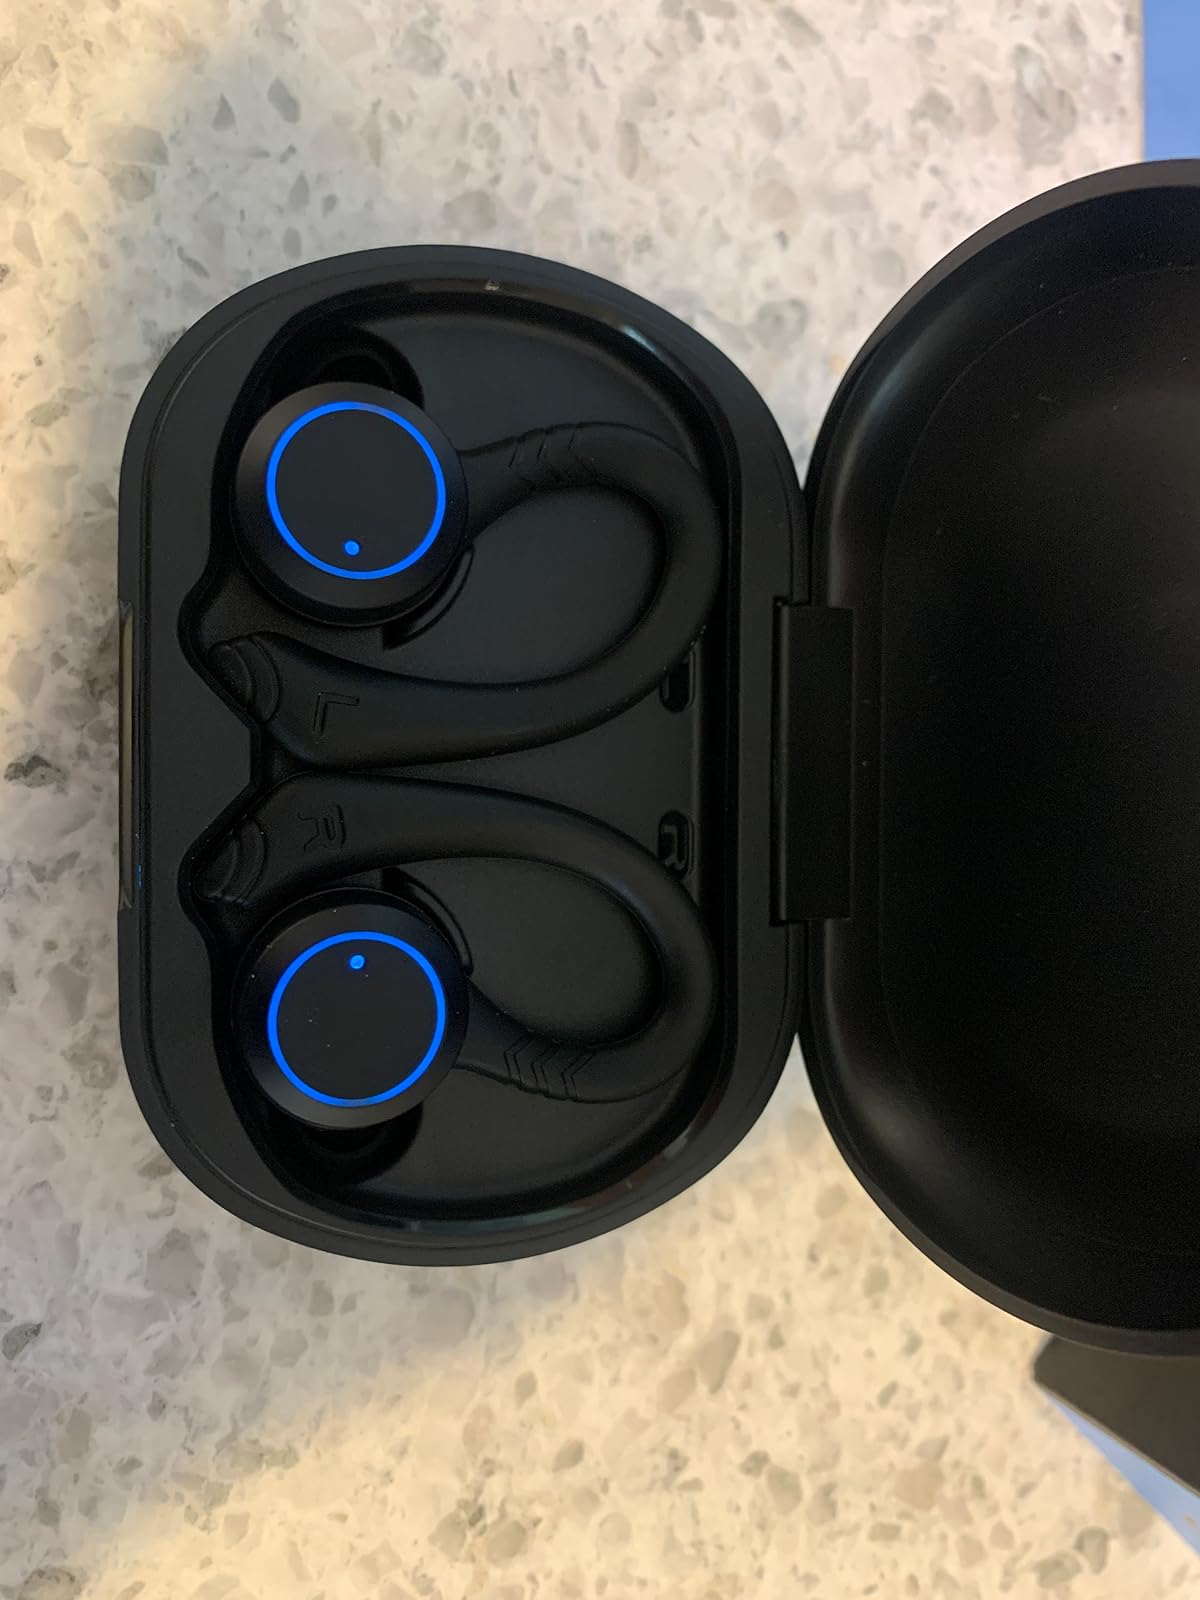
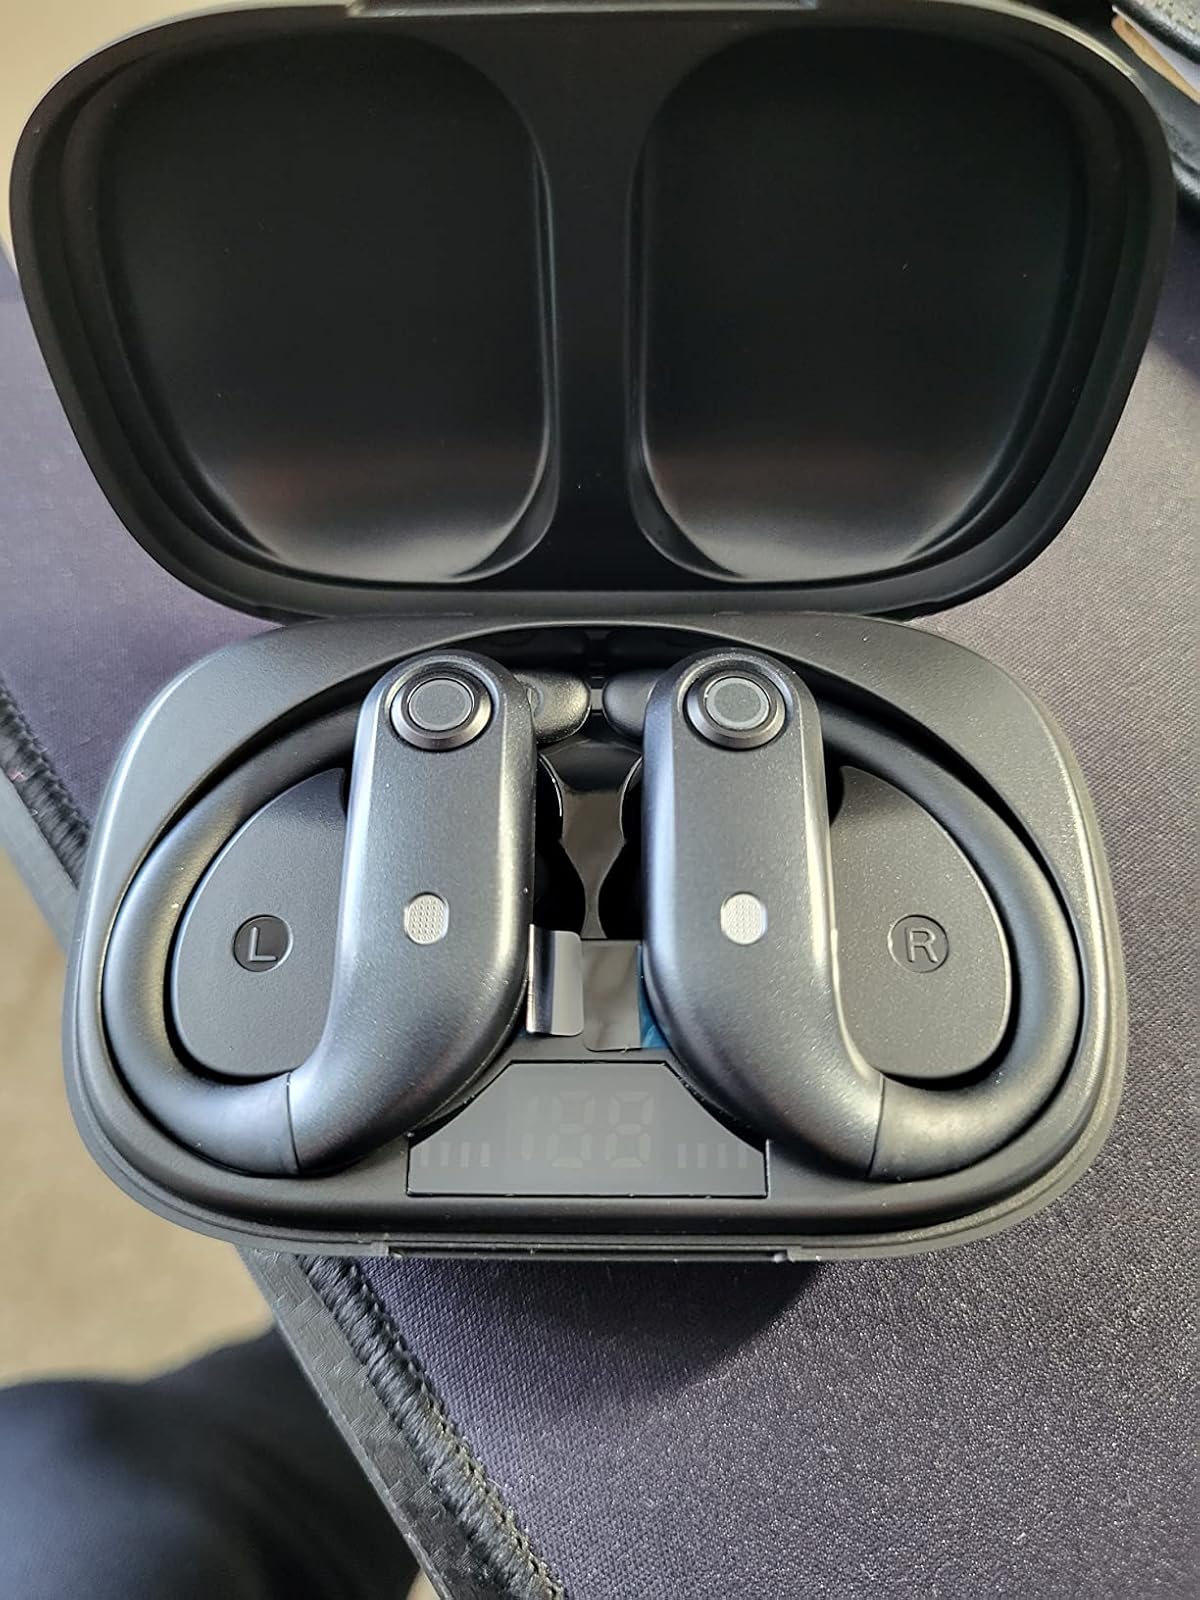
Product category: earbuds
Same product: no